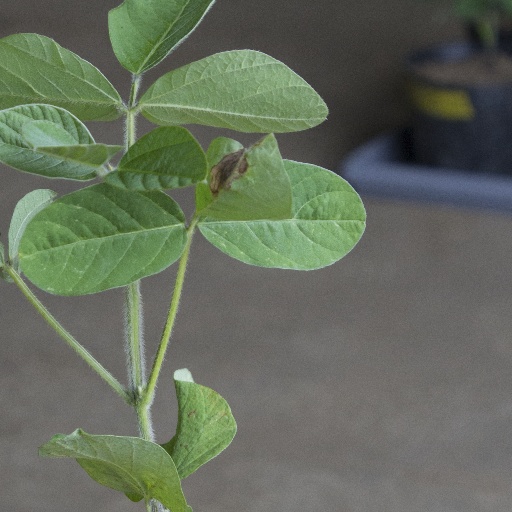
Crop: soybean